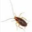
Label: cockroach